County of Talbot, Victoria

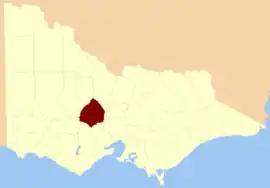
Location in Victoria

The County of Talbot is one of the 37 counties of Victoria which are part of the cadastral divisions of Australia, used for land titles. It is located to the north of Ballarat, and includes Castlemaine. The county was proclaimed in 1849.